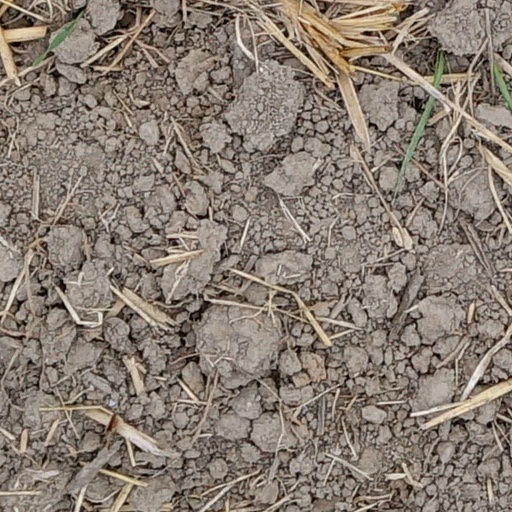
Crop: wheat